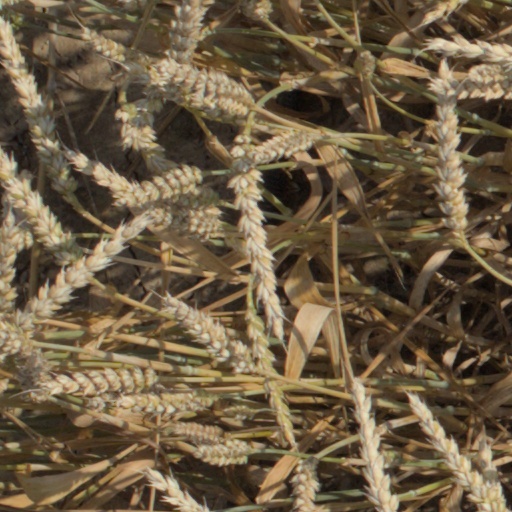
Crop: wheat